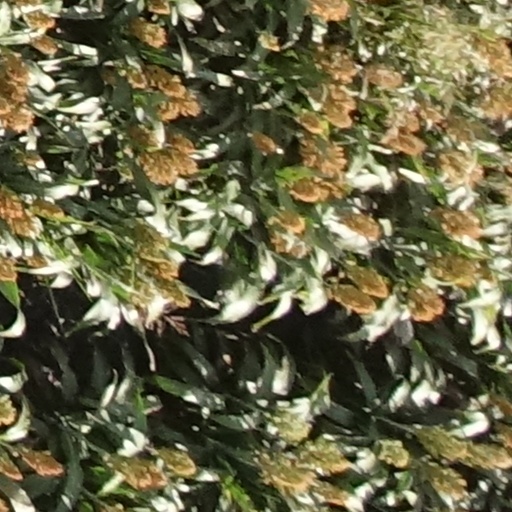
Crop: sorghum